Transport in Cardiff

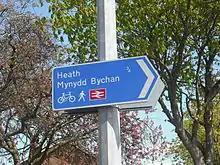
A directional sign for cyclists in Llanishen

Cycling in Cardiff is facilitated by its easy gradients and large parks. In 2005, 4.3% of people commuted to work by cycling, compared to 2% in London and 5% in Berlin. However, cyclists in the city appear to be influenced by deterrents to cycling and as a result will need a greater level of improved facilities to increase cycling numbers, according to research by Cardiff University.